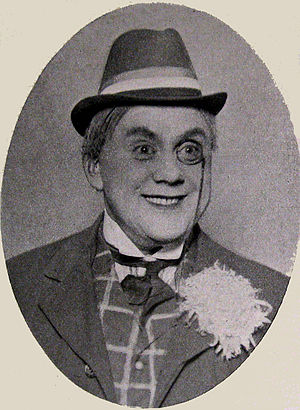
Carl Alstrup
Carl Alstrup i sommerreyen Sommerrejsen i 1909
Carl Marius Alstrup (11. april 1877 i Sundbyvester - 2. oktober 1942 i Snekkersten) var en dansk skuespiller og sanger. Her i revyen Sommerrejsen 1909
Carl Marius Alstrup var en dansk skuespiller og sanger.